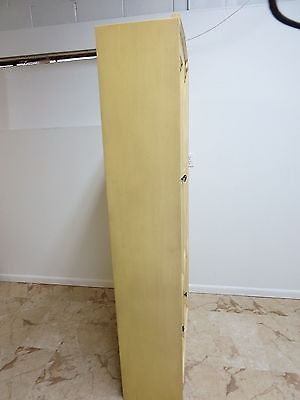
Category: cabinet